Mid-engine, four-wheel-drive layout

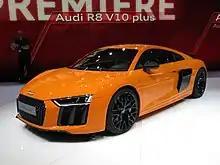
Audi R8 (Type 4S), an example of an M4 vehicle

In automotive design, an M4, or Mid-engine, Four-wheel-drive layout places the internal combustion engine in the middle of the vehicle, between both axles and drives all four road wheels.